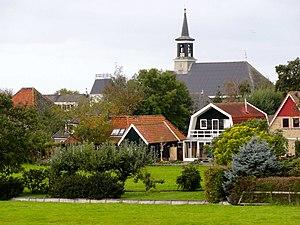
Warder est un village de la commune néerlandaise d'Edam-Volendam, situé dans la province de Hollande-Septentrionale.